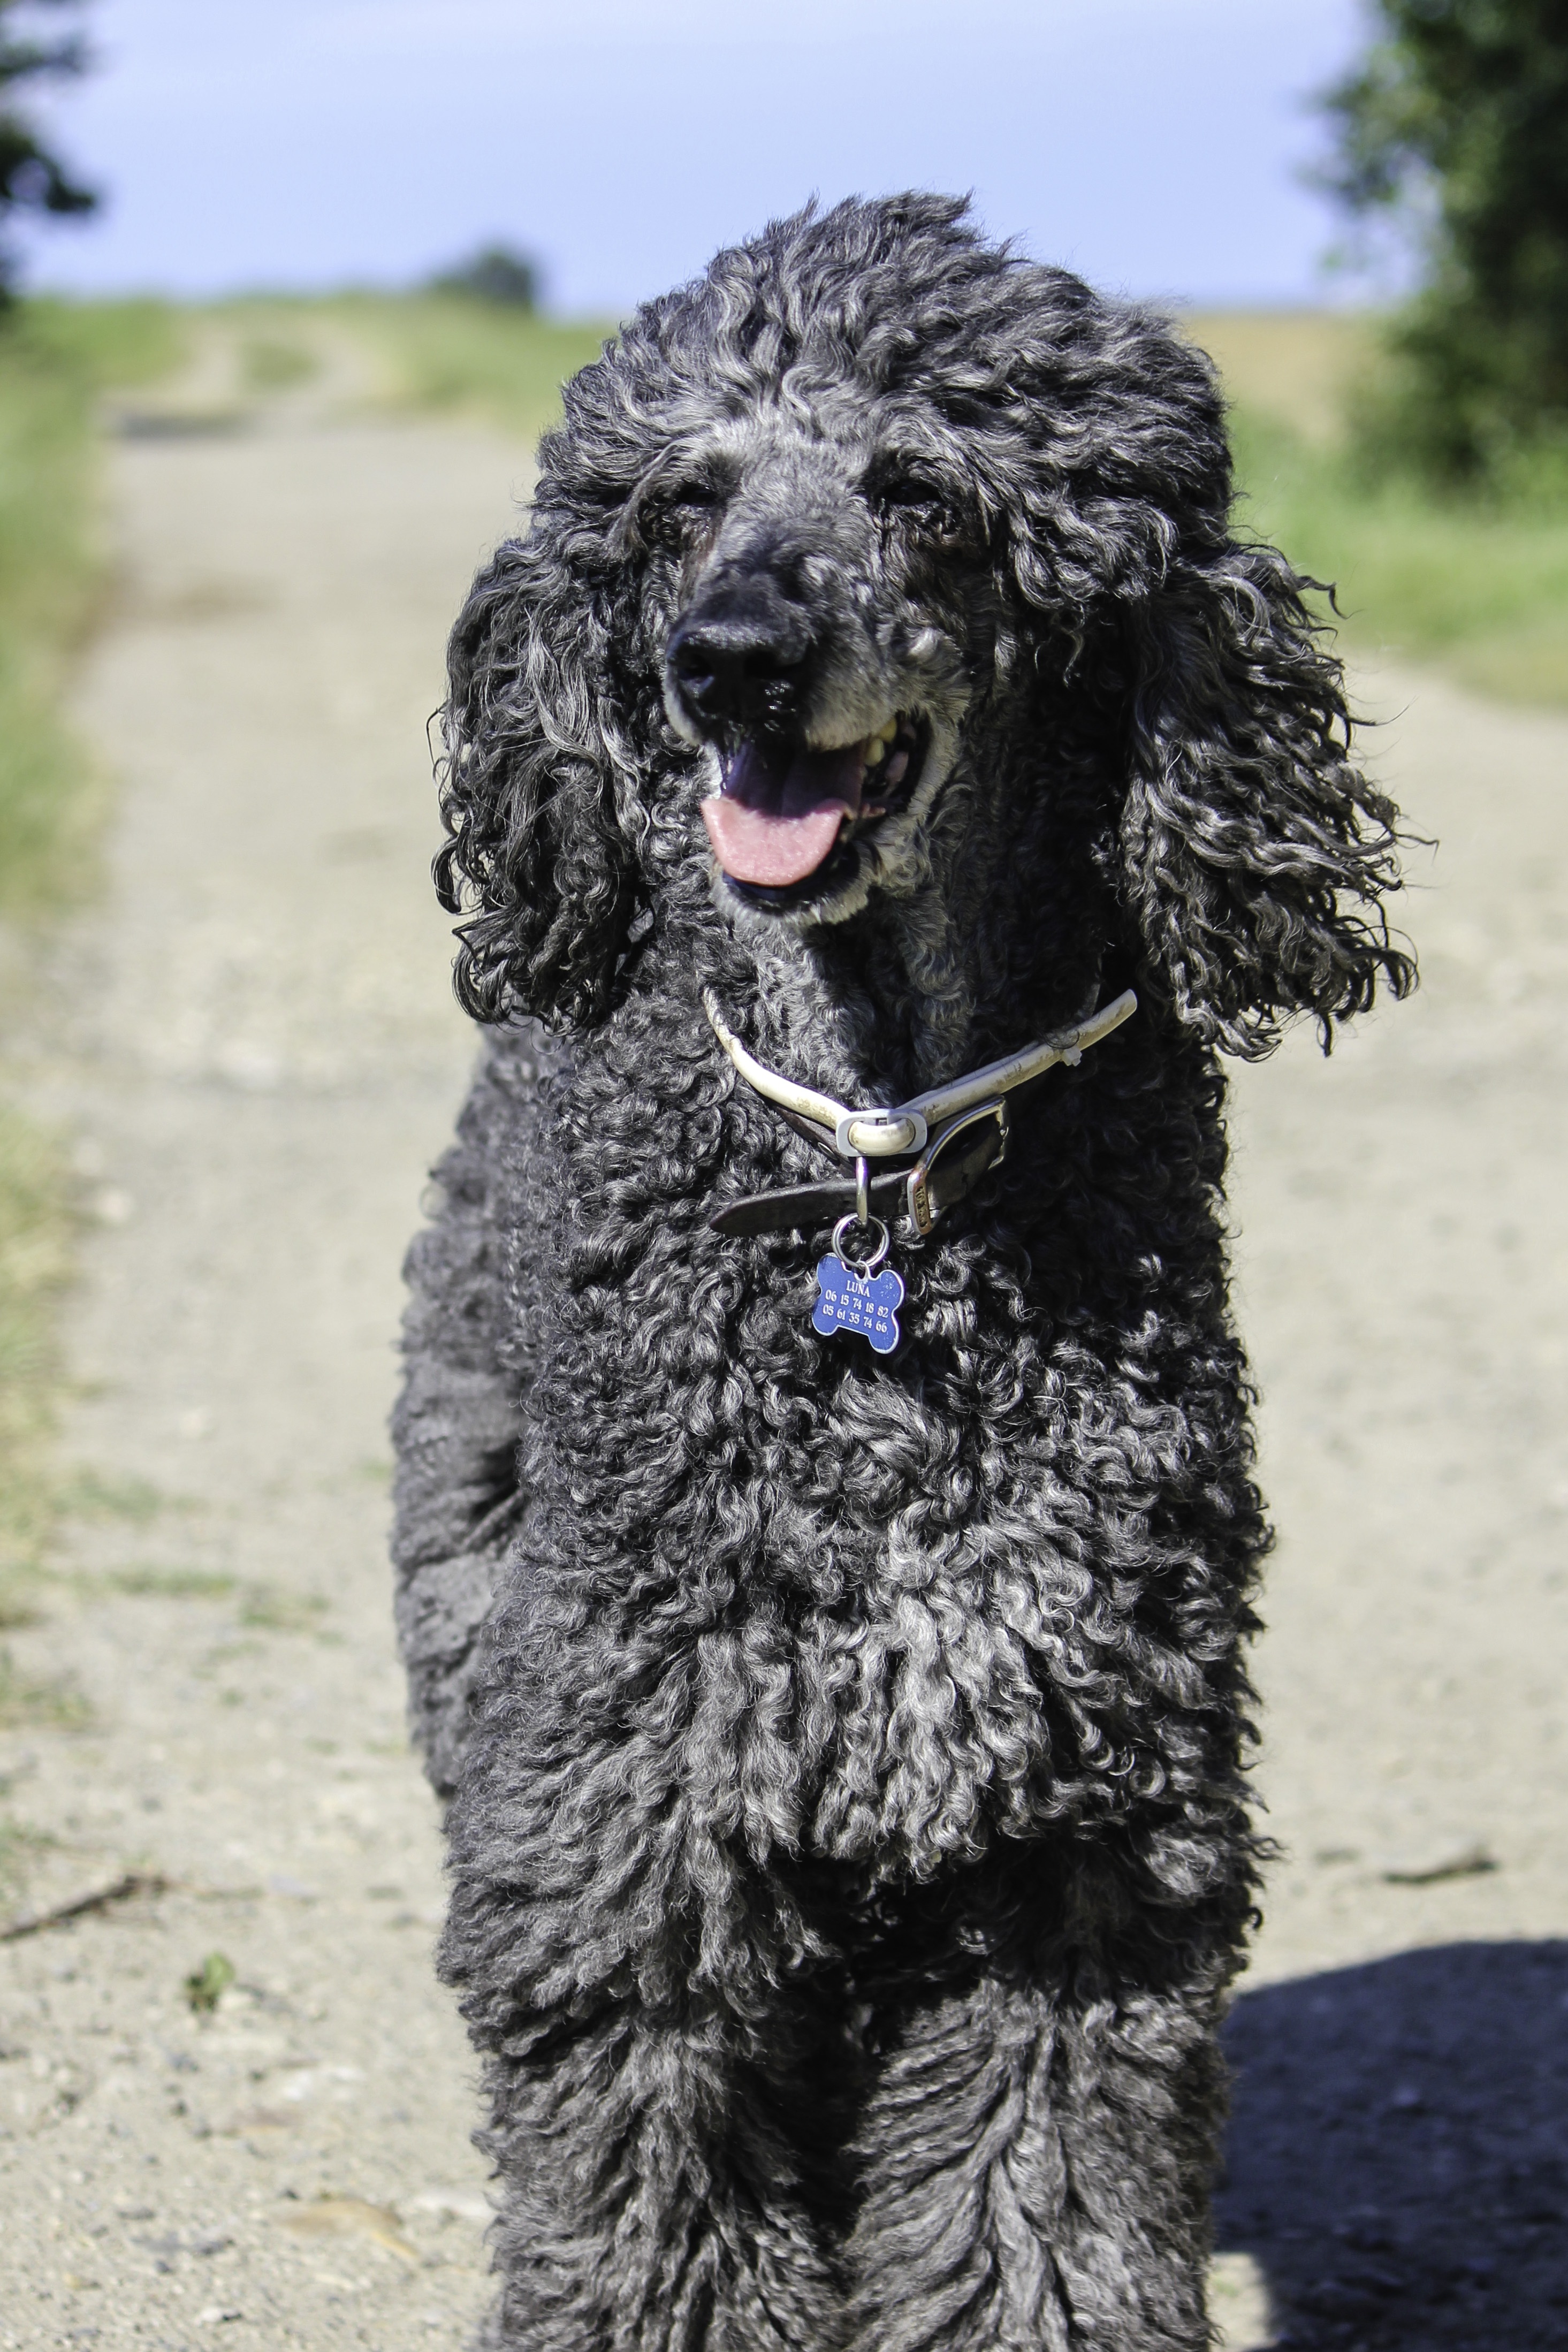
nature, dog, animal, cute, carefree, portrait, mammal, poodle, cheerful, happy, happiness, vertebrate, joyful, casual, dog breed, barbet, positive, miniature poodle, cockapoo, standard poodle, toy poodle, dog like mammal, schnoodle, dog crossbreeds, boykin spaniel, poodle crossbreed, lagotto romagnolo, pumi, portuguese water dog, spanish water dog, american water spaniel, irish water spaniel, curly coated retriever, older standard poodle, ungroomed poodle, dog on walk, free running dog, black standard poodle